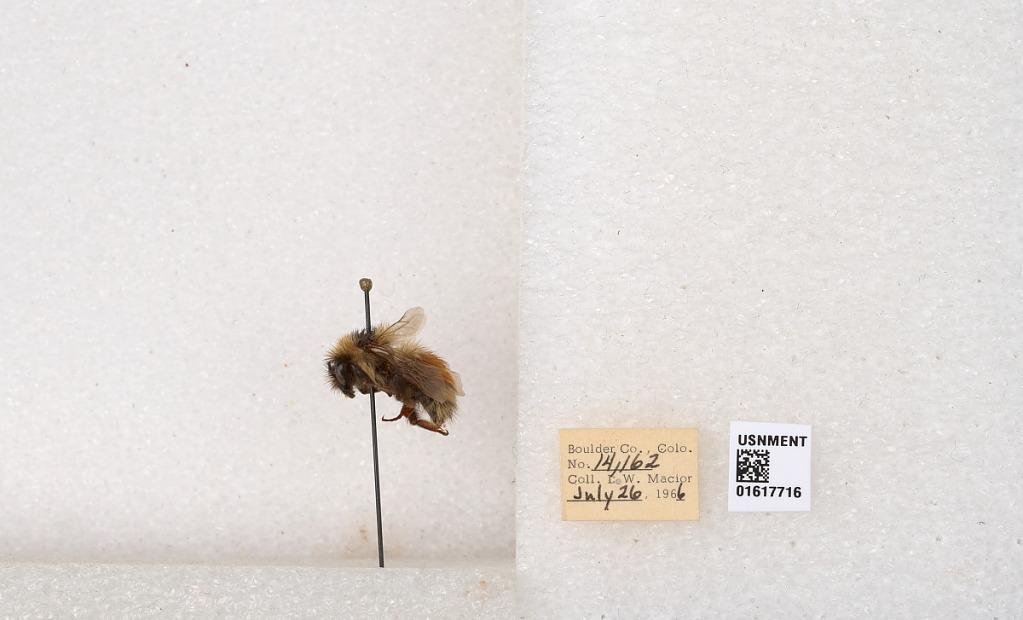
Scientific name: Bombus (Pyrobombus) sylvicola Kirby
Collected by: L. Macior
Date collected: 1966-7-26
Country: United States
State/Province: Colorado
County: Boulder
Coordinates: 40.0163, -105.294